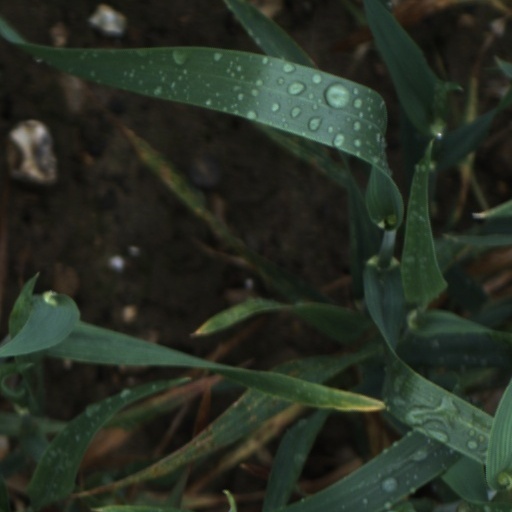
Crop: wheat